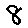
Label: 8